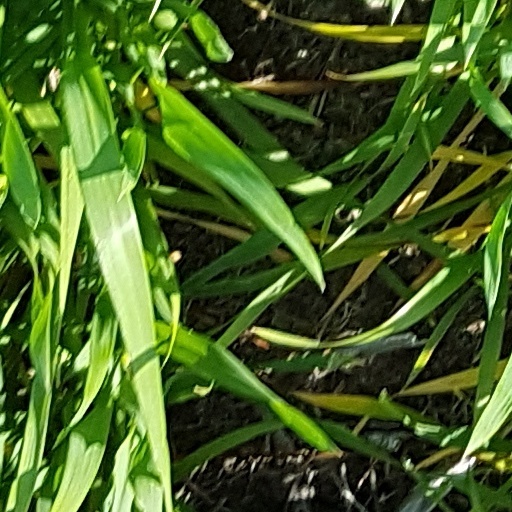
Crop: wheat